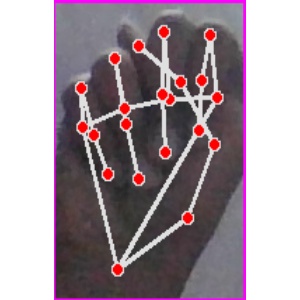
अक्षर: न